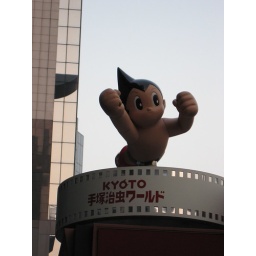
Astroboy flying over Kyoto train station